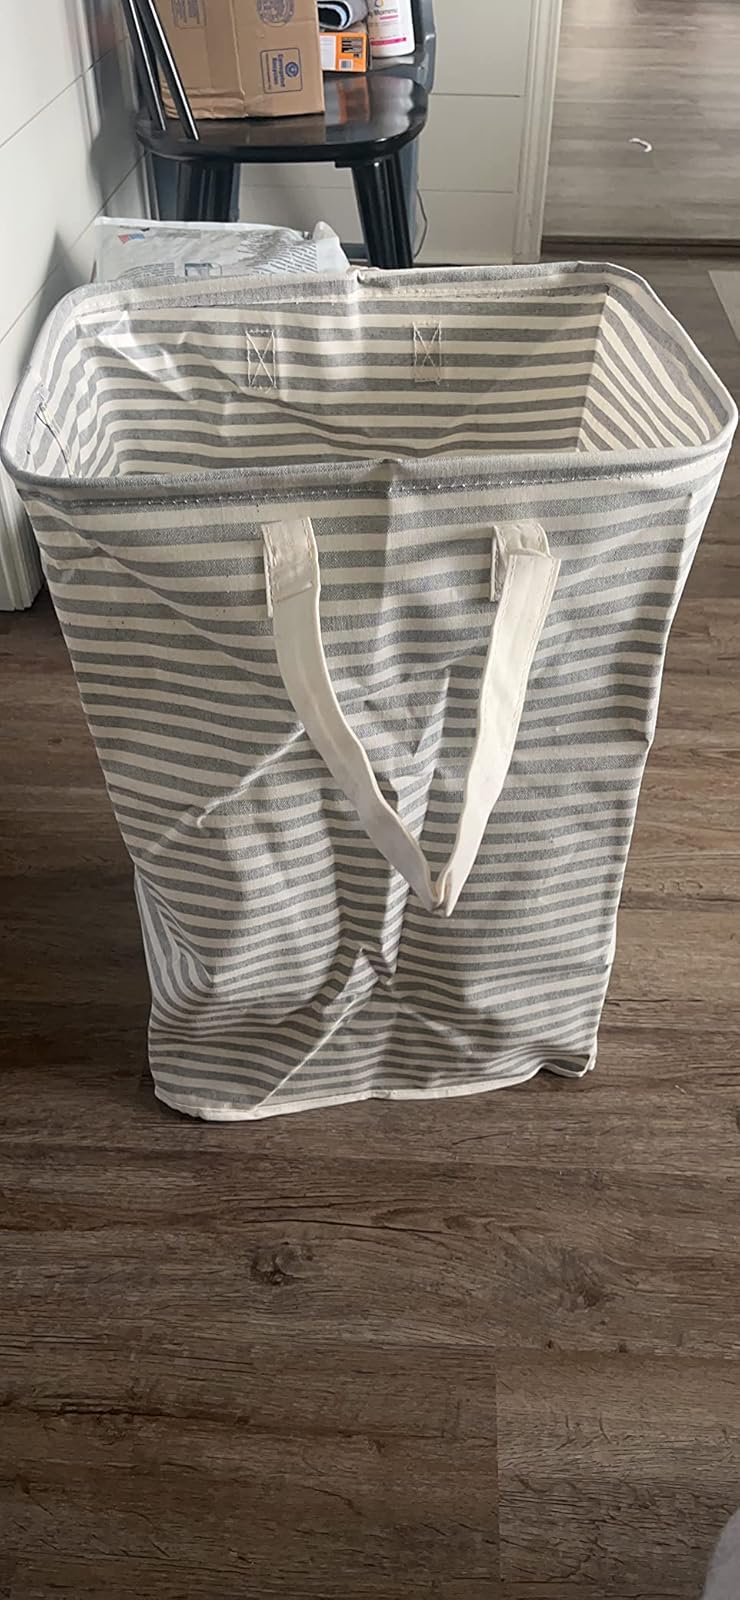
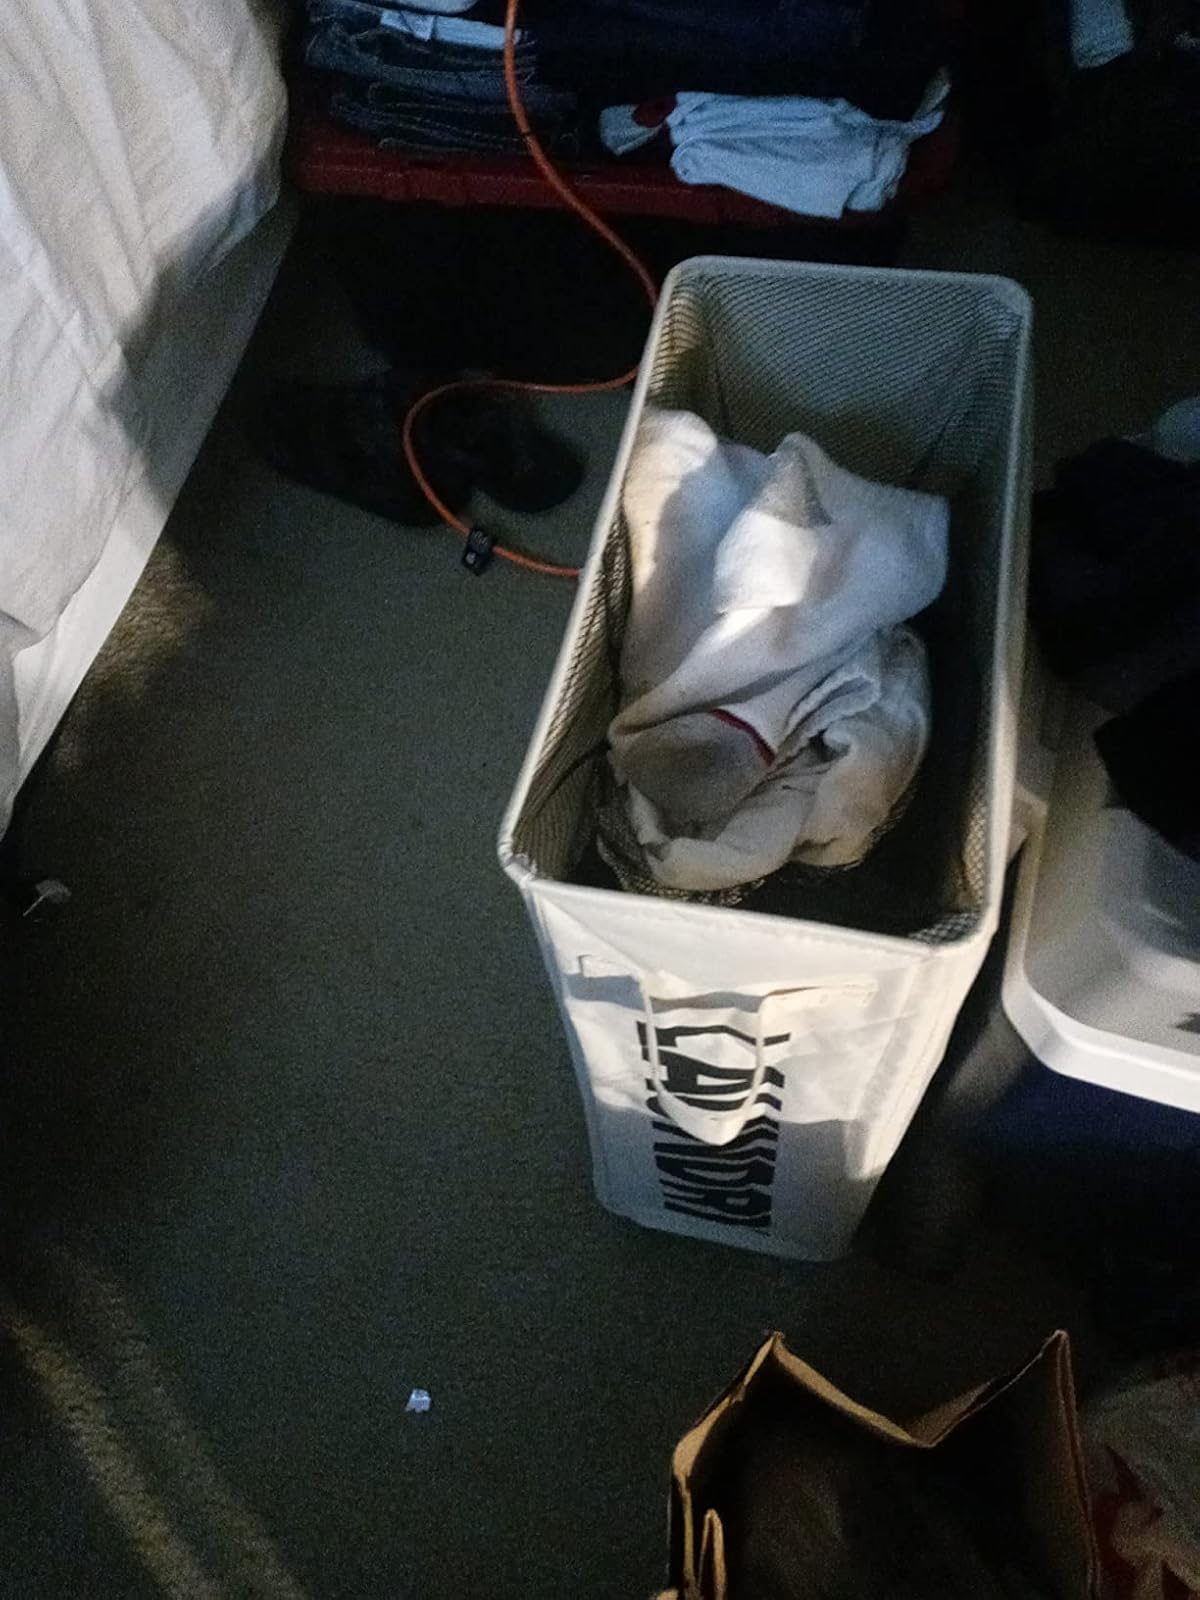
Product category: items_hamper
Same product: no